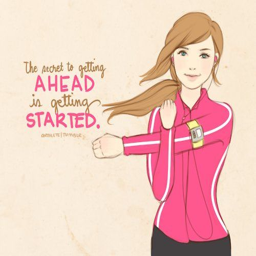
like this illustration , and the message .